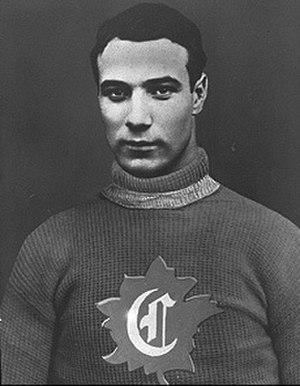
Édouard Lalonde, joueur de hockey Canadien de la première moitié du 20e sièce. Depuis la wikipédia anglophone: Vieille carte de 1910 produite par une compagnie produisant des cigarettes"
Marquer cinq buts ou plus dans un match de la Ligue nationale de hockey est considéré comme un exploit. Seuls 46 joueurs depuis la création de la ligue en 1917 ont réussi à le faire. Le joueur le plus récent à avoir marqué cinq buts en un match est Mika Zibanejad des Rangers de New York qui marque cinq fois le 5 mars 2020 contre les Capitals de Washington. Il est le premier à réaliser le tour de force en moins de 2 ans depuis Patrick Laine des Jets de Winnipeg qui marque cinq fois le 24 novembre 2018 contre les Blues de Saint Louis. L'exploit survient 28 ans jours pour jours après que Mats Sundin des Nordiques de Québec ait marqué cinq fois le 5 mars 1992 contre les Whalers de Hartford.
Les Canadiens de Montréal sont une franchise de hockey sur glace professionnel située à Montréal dans la province de Québec au Canada. L’équipe est membre de la Division Atlantique de l’Association de l’Est dans la Ligue nationale de hockey. Bien que le nom le plus utilisé pour désigner cette équipe soit les « Canadiens de Montréal », son nom officiel est le Club de hockey Canadien, inc.
La saison 1918-1919 est la deuxième saison de la Ligue nationale de hockey. Chacune des trois équipes de la LNH dispute dix-huit rencontres au cours de la saison et à la fin, les Canadiens de Montréal et les Sénateurs d'Ottawa remportent les deux parties de la saison. Les Canadiens remportent la finale de la LNH puis jouent par la suite la Coupe Stanley mais cette dernière n'est pas donnée en raison d'une pandémie de grippe.
La crosse au champ ou le lacrosse en champ est un sport collectif masculin de plein air qui oppose deux équipes de dix joueurs sur un terrain en herbe. Ce sport trouve son origine dans la culture amérindienne et ses règles modernes ont été codifiées par le Canadien William George Beers en 1867. La crosse au champ est l'une des trois versions majeures de crosse à l'échelle internationale. Les deux autres versions, la crosse féminine établie dans les années 1890 et la crosse en enclos créée dans les années 1930, sont disputées avec des règles différentes.